Hal Bidlack

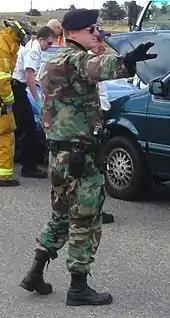
Bidlack on duty with the Air Force Security Forces, the military police of the U.S. Air Force, at the United States Air Force Academy in 2006

Bidlack graduated in 1980 and was commissioned as a second lieutenant.